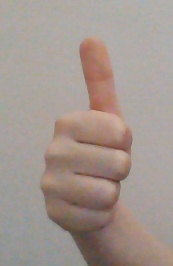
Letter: aleff